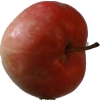
Label: Apple 10